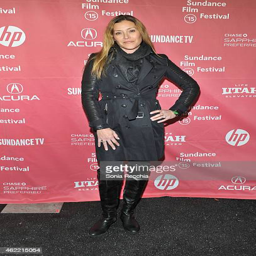
person arrives at premiere during festival